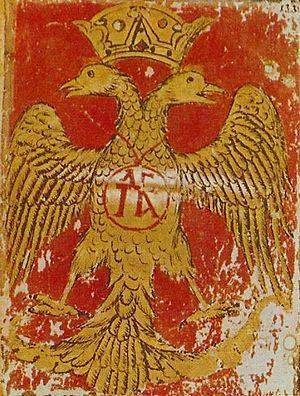
L’Empire byzantin ou Empire romain d'Orient désigne l'État apparu vers le IVᵉ siècle dans la partie orientale de l'Empire romain, au moment où celui-ci se divise progressivement en deux.
L’aigle à deux têtes ou aigle bicéphale est un symbole qu'on retrouve en héraldique et en vexillologie, les premières représentations d'aigle à deux têtes sont présentes en Asie Mineure chez les Hittites.